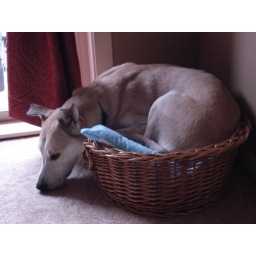
Lazy dog in a cat bed